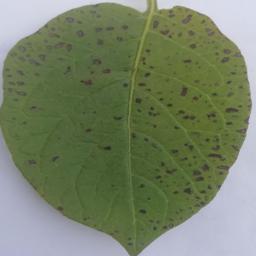
Etiqueta: Tizon_Temprano